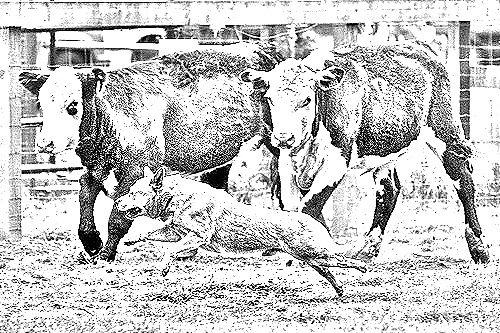
Portrait style: Sketch Portrait